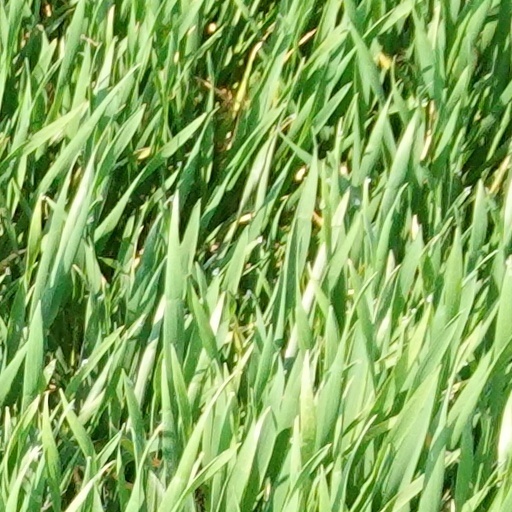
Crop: wheat